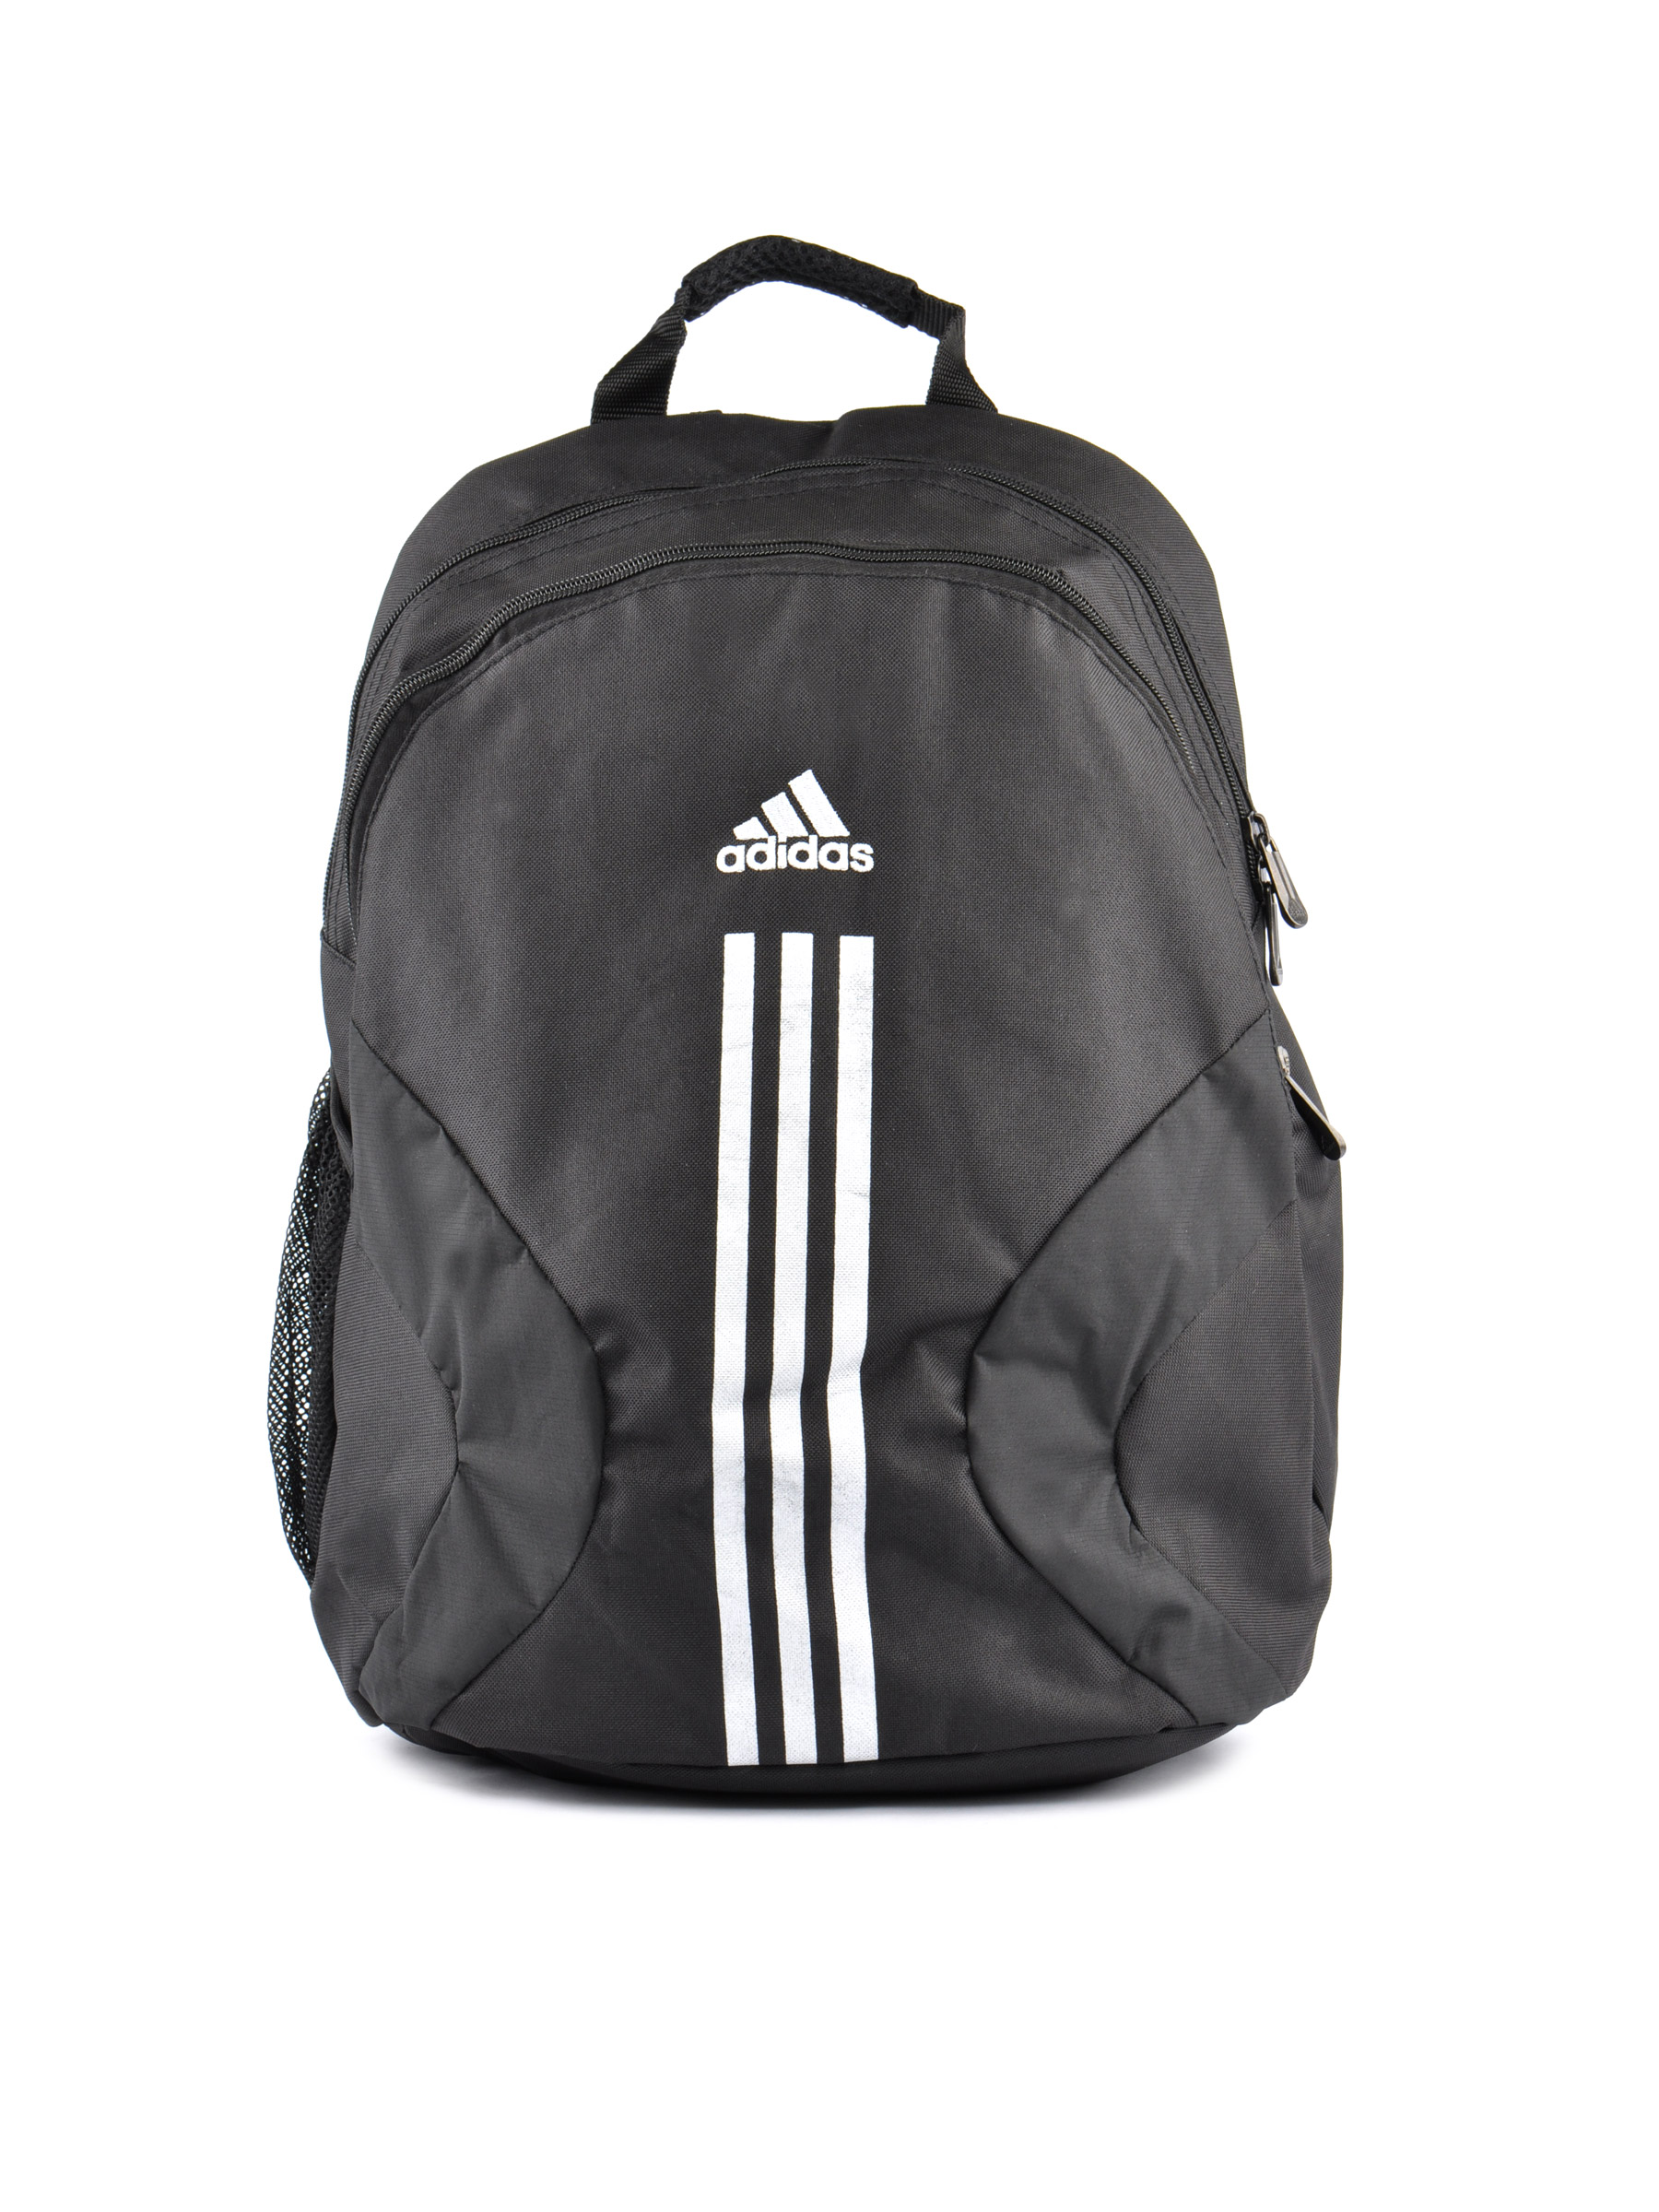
ADIDAS Unisex BP Cable Black Backpack
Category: Accessories / Bags / Backpacks
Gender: Unisex
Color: Black
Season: Fall 2011
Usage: Casual